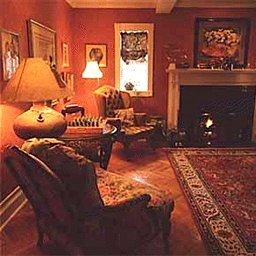
Room type: livingroom